Lac-aux-Sables

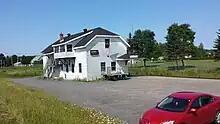
Hervey-Jonction railway station (Mauricie, Quebec, Canada) located since 14 September 2007 on the new site facing the Catholic chapel. This 2nd Hervey-Jonction station was located for 97 years on the old site.

Since its origins, the sector of "Hervey-Jonction" which has a population of about 300 inhabitants, is linked to the history of Lac-aux-Sables. On the religious side, the service Saint-Leopold Hervey-Jonction serves the local population. On the civilian side, this area has been integrated into the parish municipality of Lac-aux-Sables since the beginning.